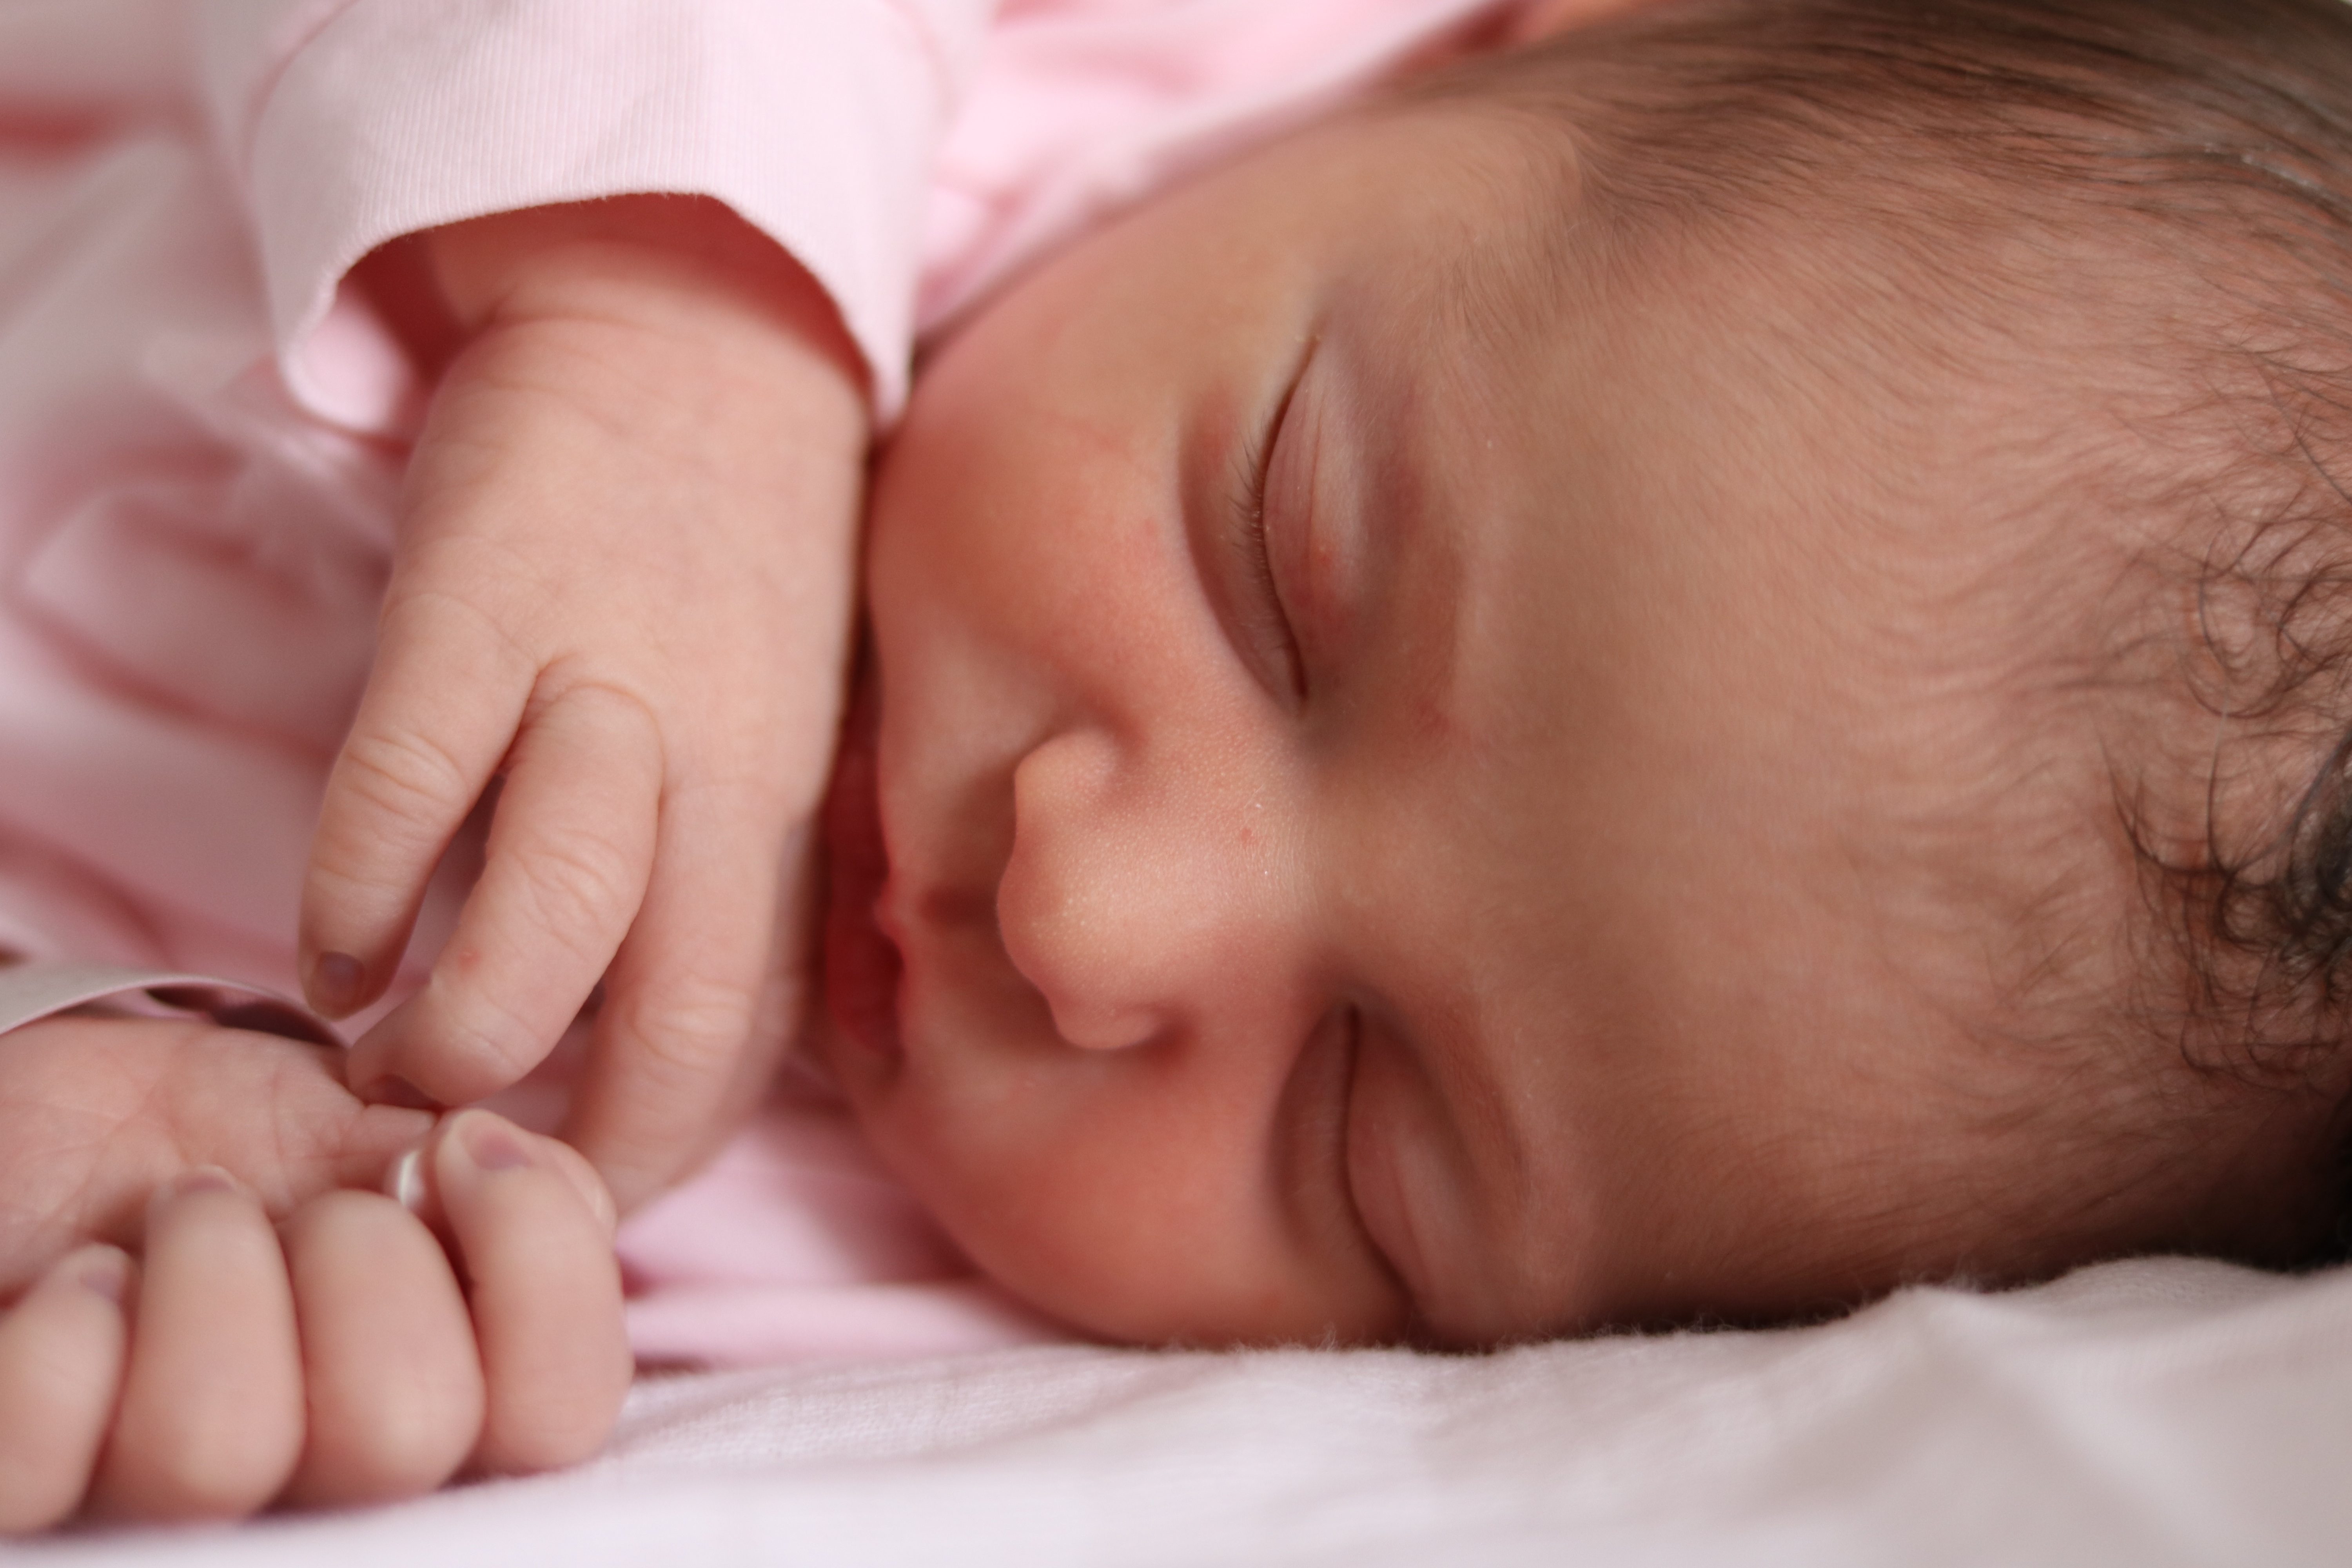
person, child, baby, son, close up, face, nose, sleep, infant, skin, tenderness, birth, little girl, baby girl